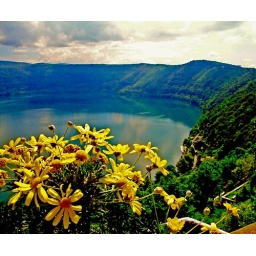
yellow flowers by the lake